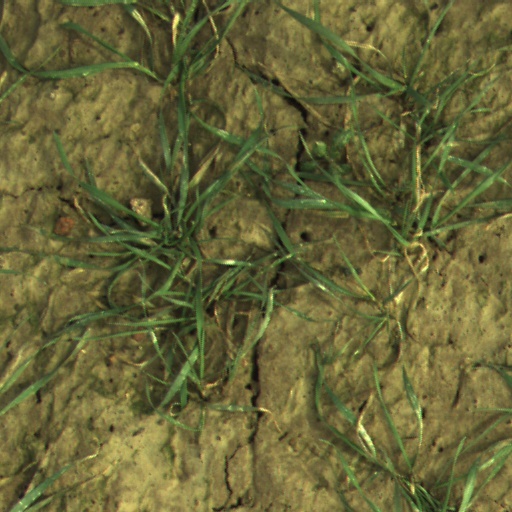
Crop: wheat